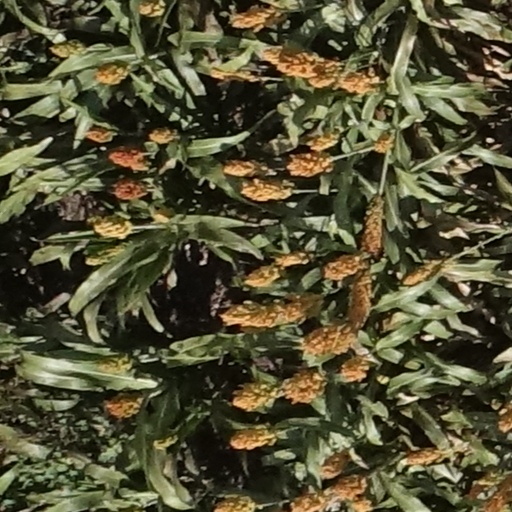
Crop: sorghum